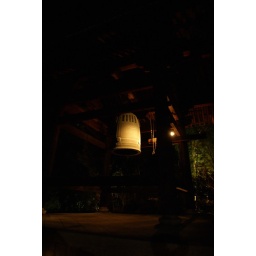
A large bell near the parking lot at the top of the mountain / hill